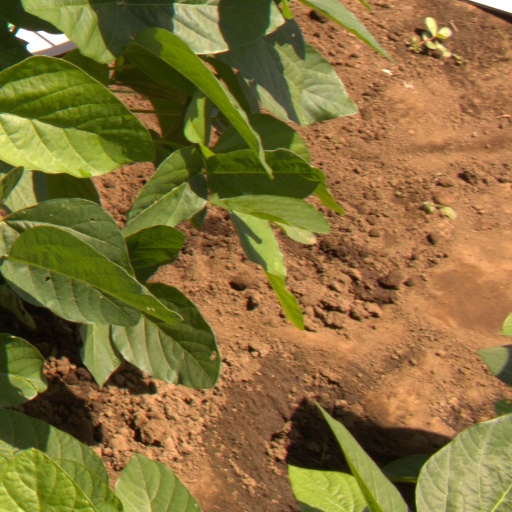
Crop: soybean